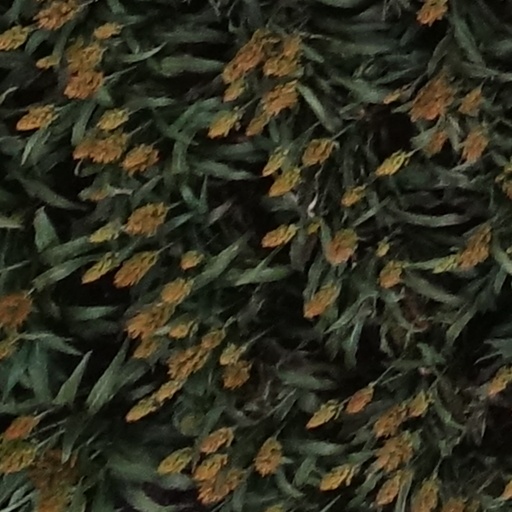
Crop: sorghum